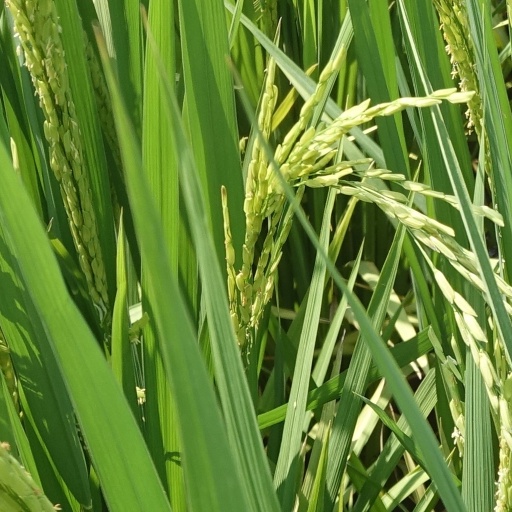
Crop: rice